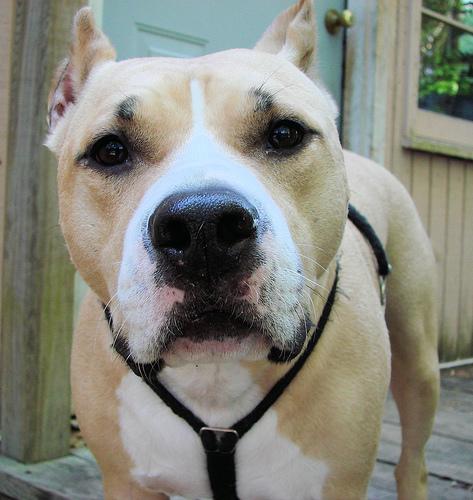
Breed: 216-n000078-American_Staffordshire_terrier